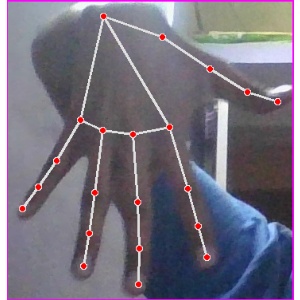
अक्षर: ढ